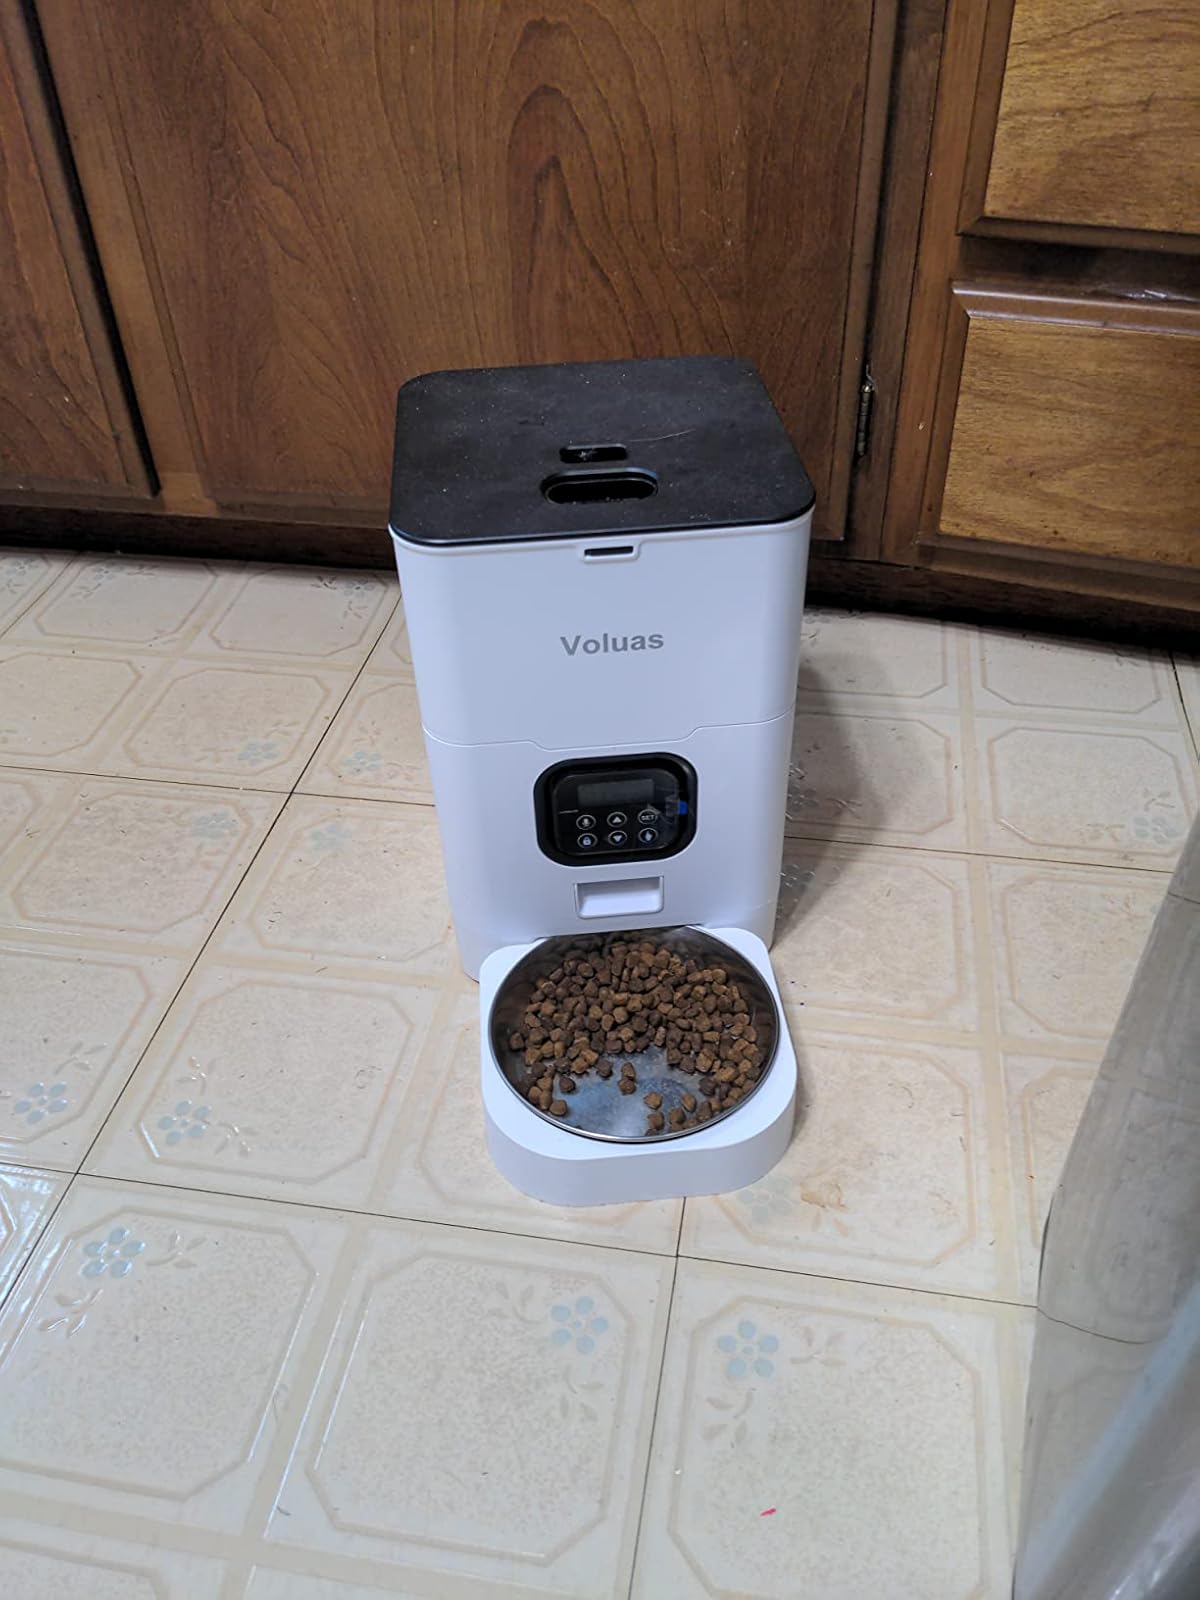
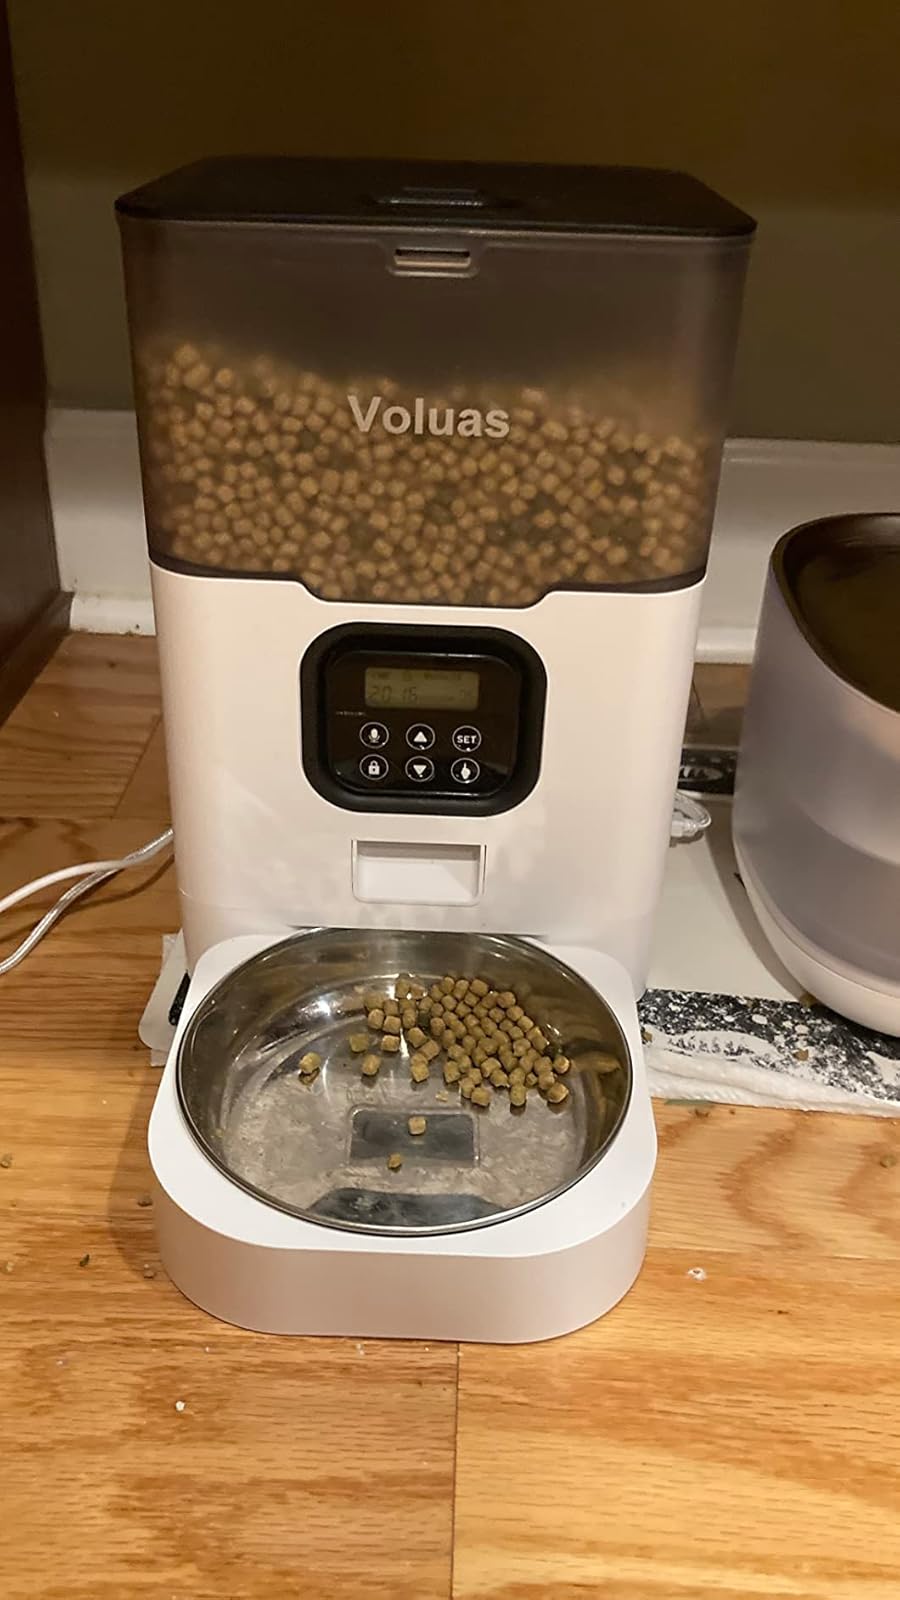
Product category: items_feeder
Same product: no